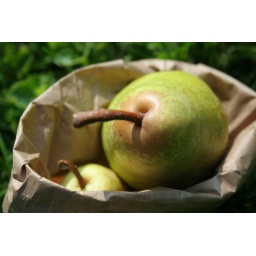
something golden in the bag